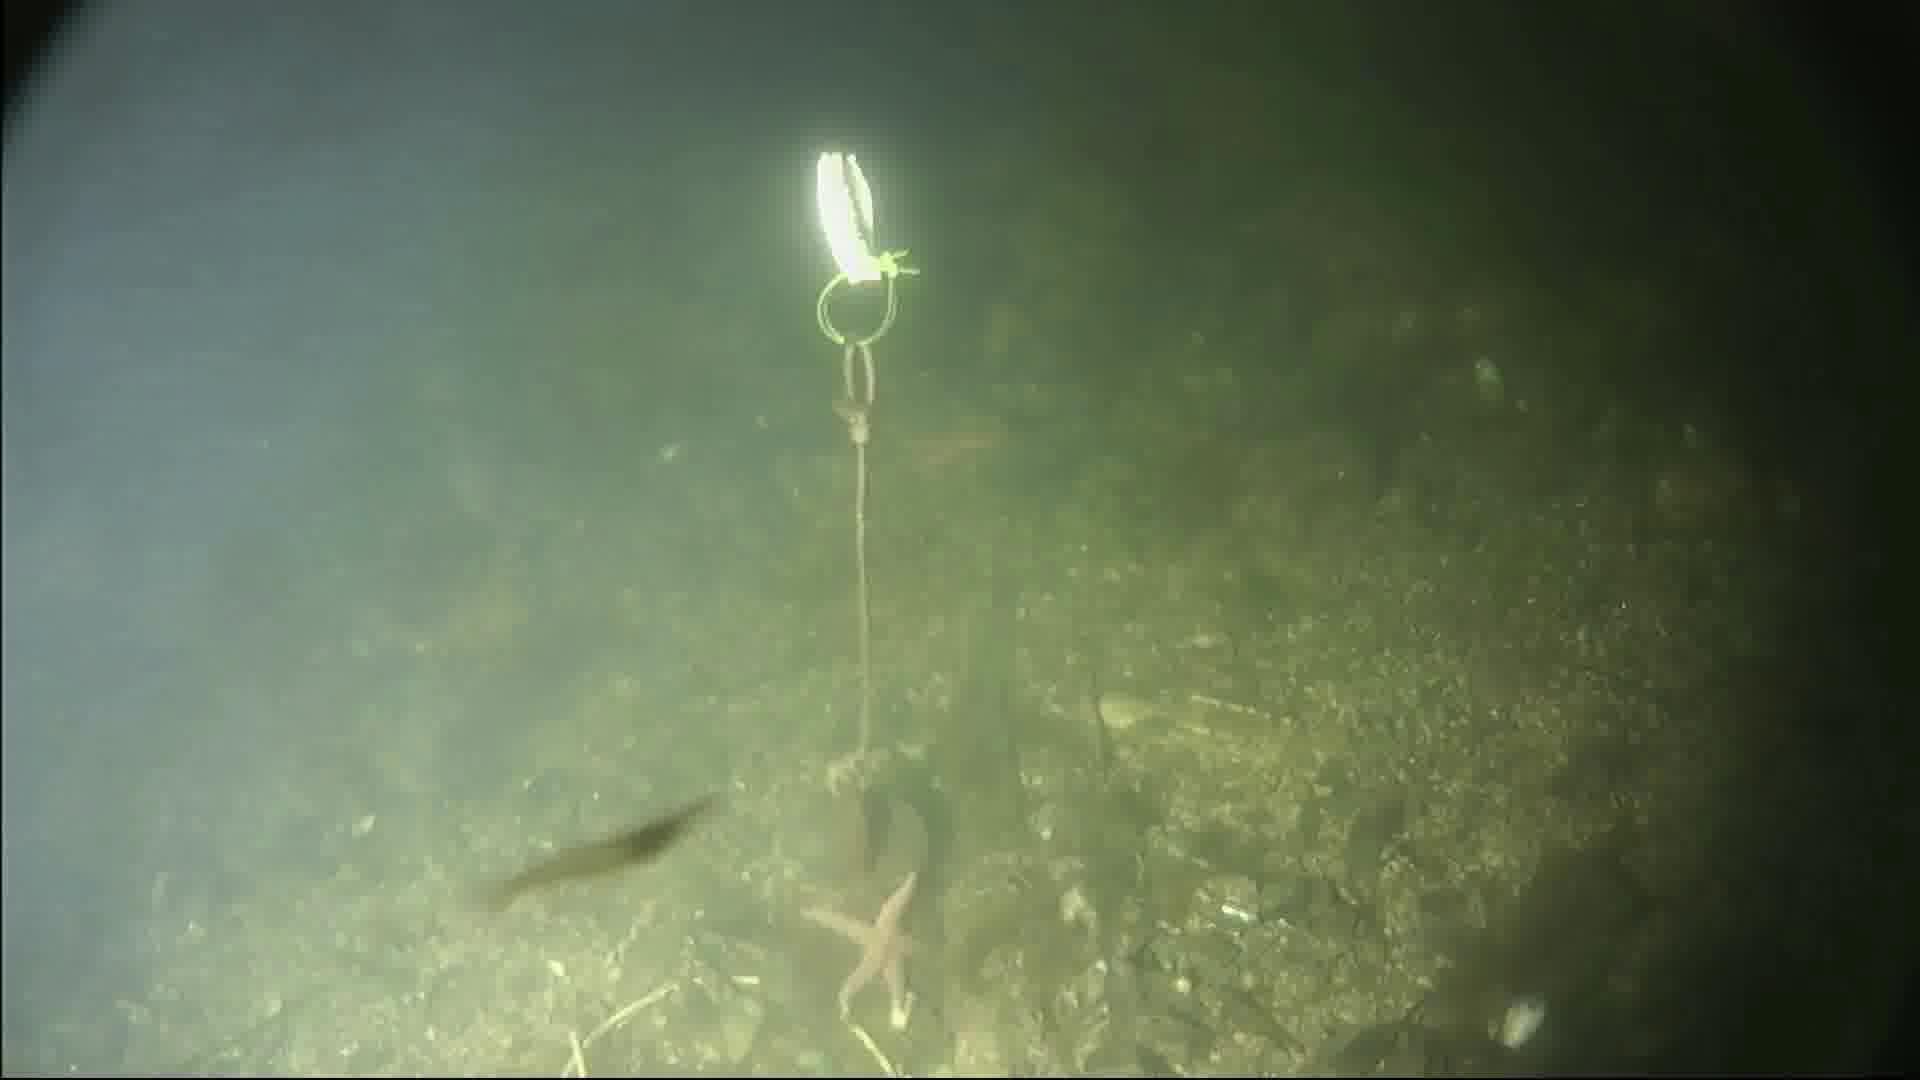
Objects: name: starfish
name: crab
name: shrimp